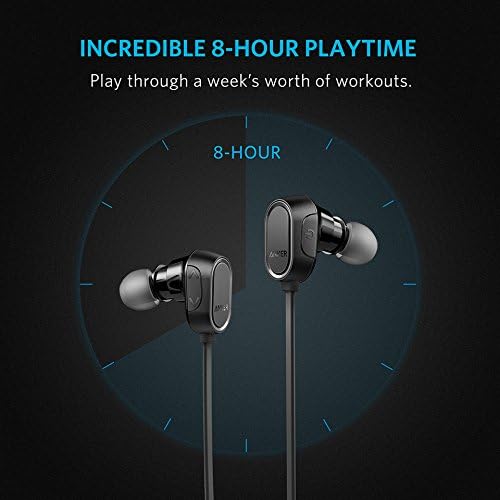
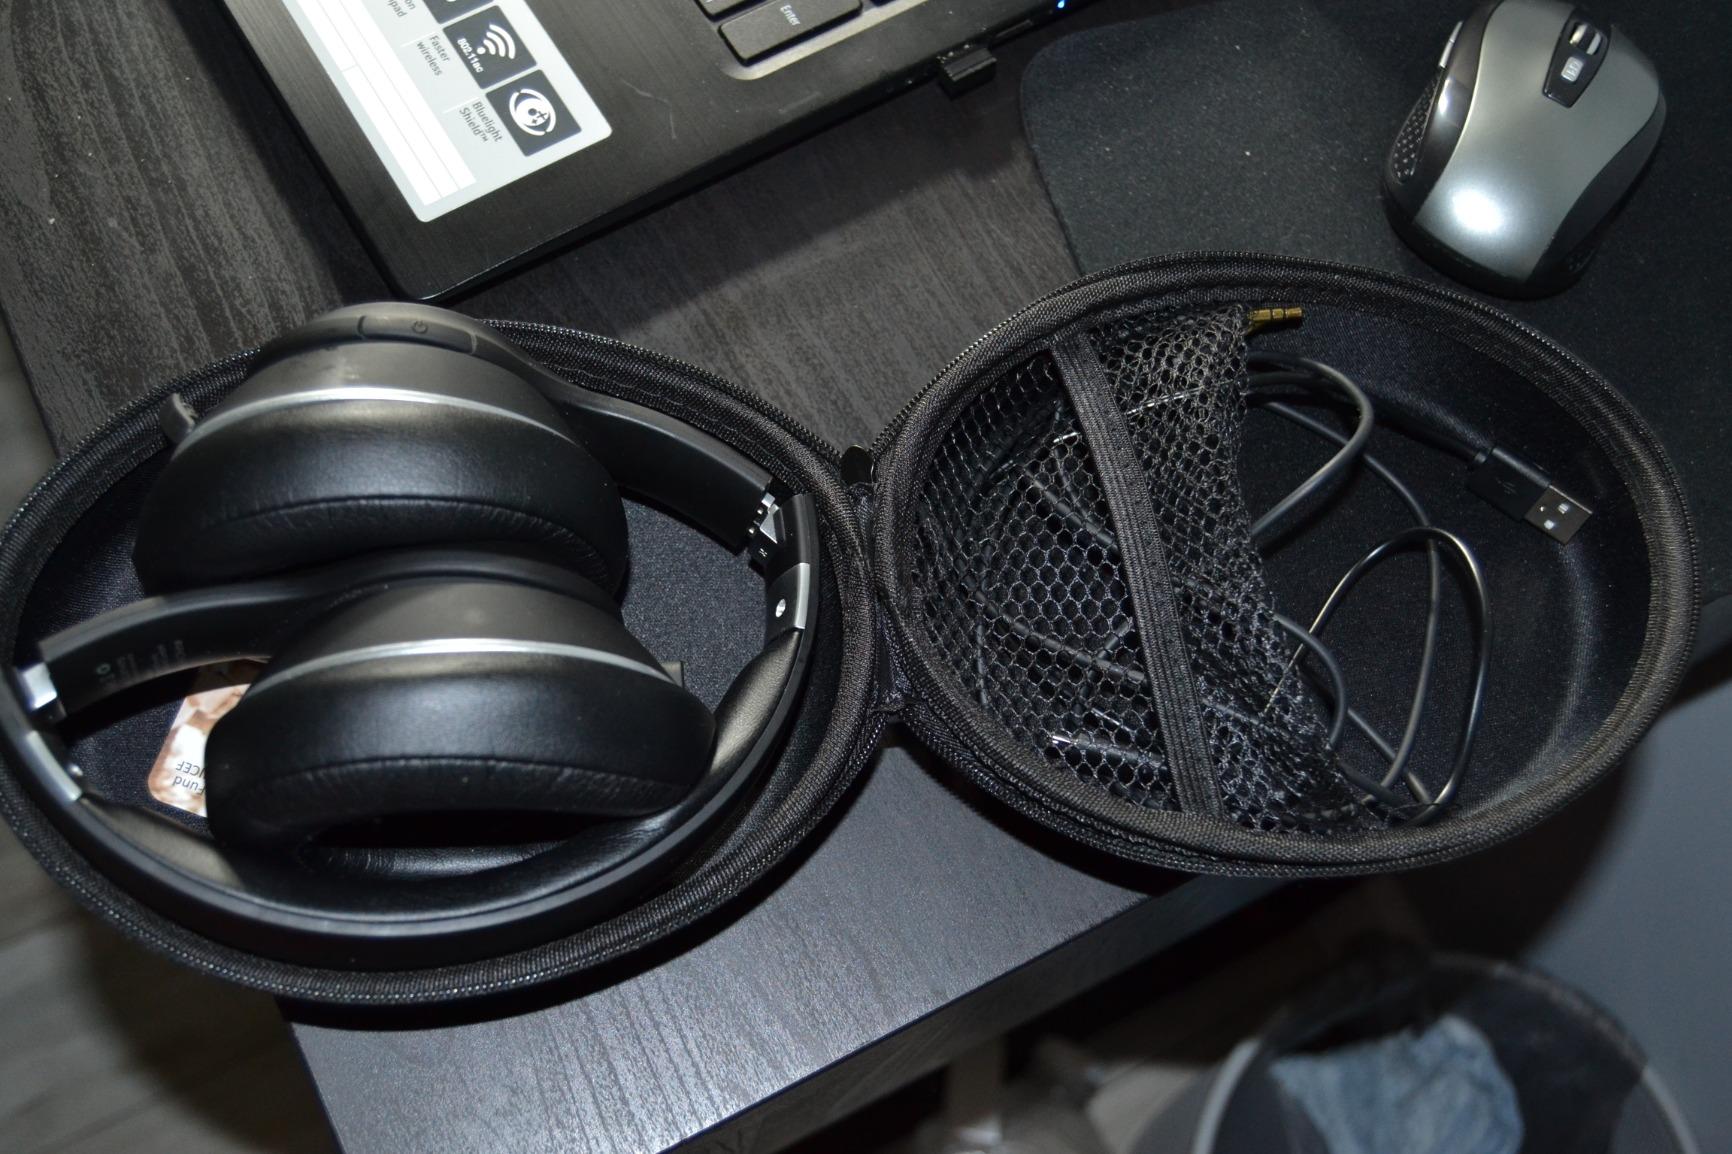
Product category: headphones
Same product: no